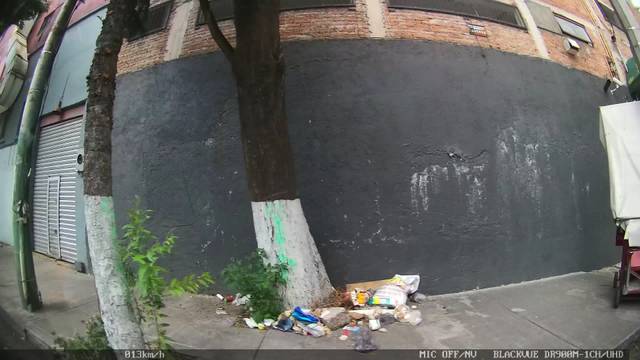
Region: Mexico
Coordinates: 19.361, -99.183